Piaggio Zip

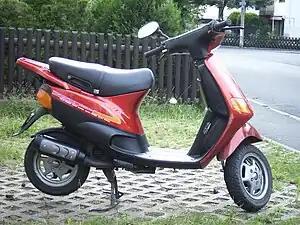
Piaggio Zip Fast Rider 1996

The Piaggio Zip is a scooter that is manufactured by Piaggio. All Zip models have a CVT automatic transmission, sometimes referred to as a twist & go transmission due to its lack of gears and use of an automatic centrifugal clutch, sharing several components with other models in the range. Several companies such as Malossi, Polini and PM Tuning offer an extensive catalogue of tuning parts for the 50 cc and 125 models.